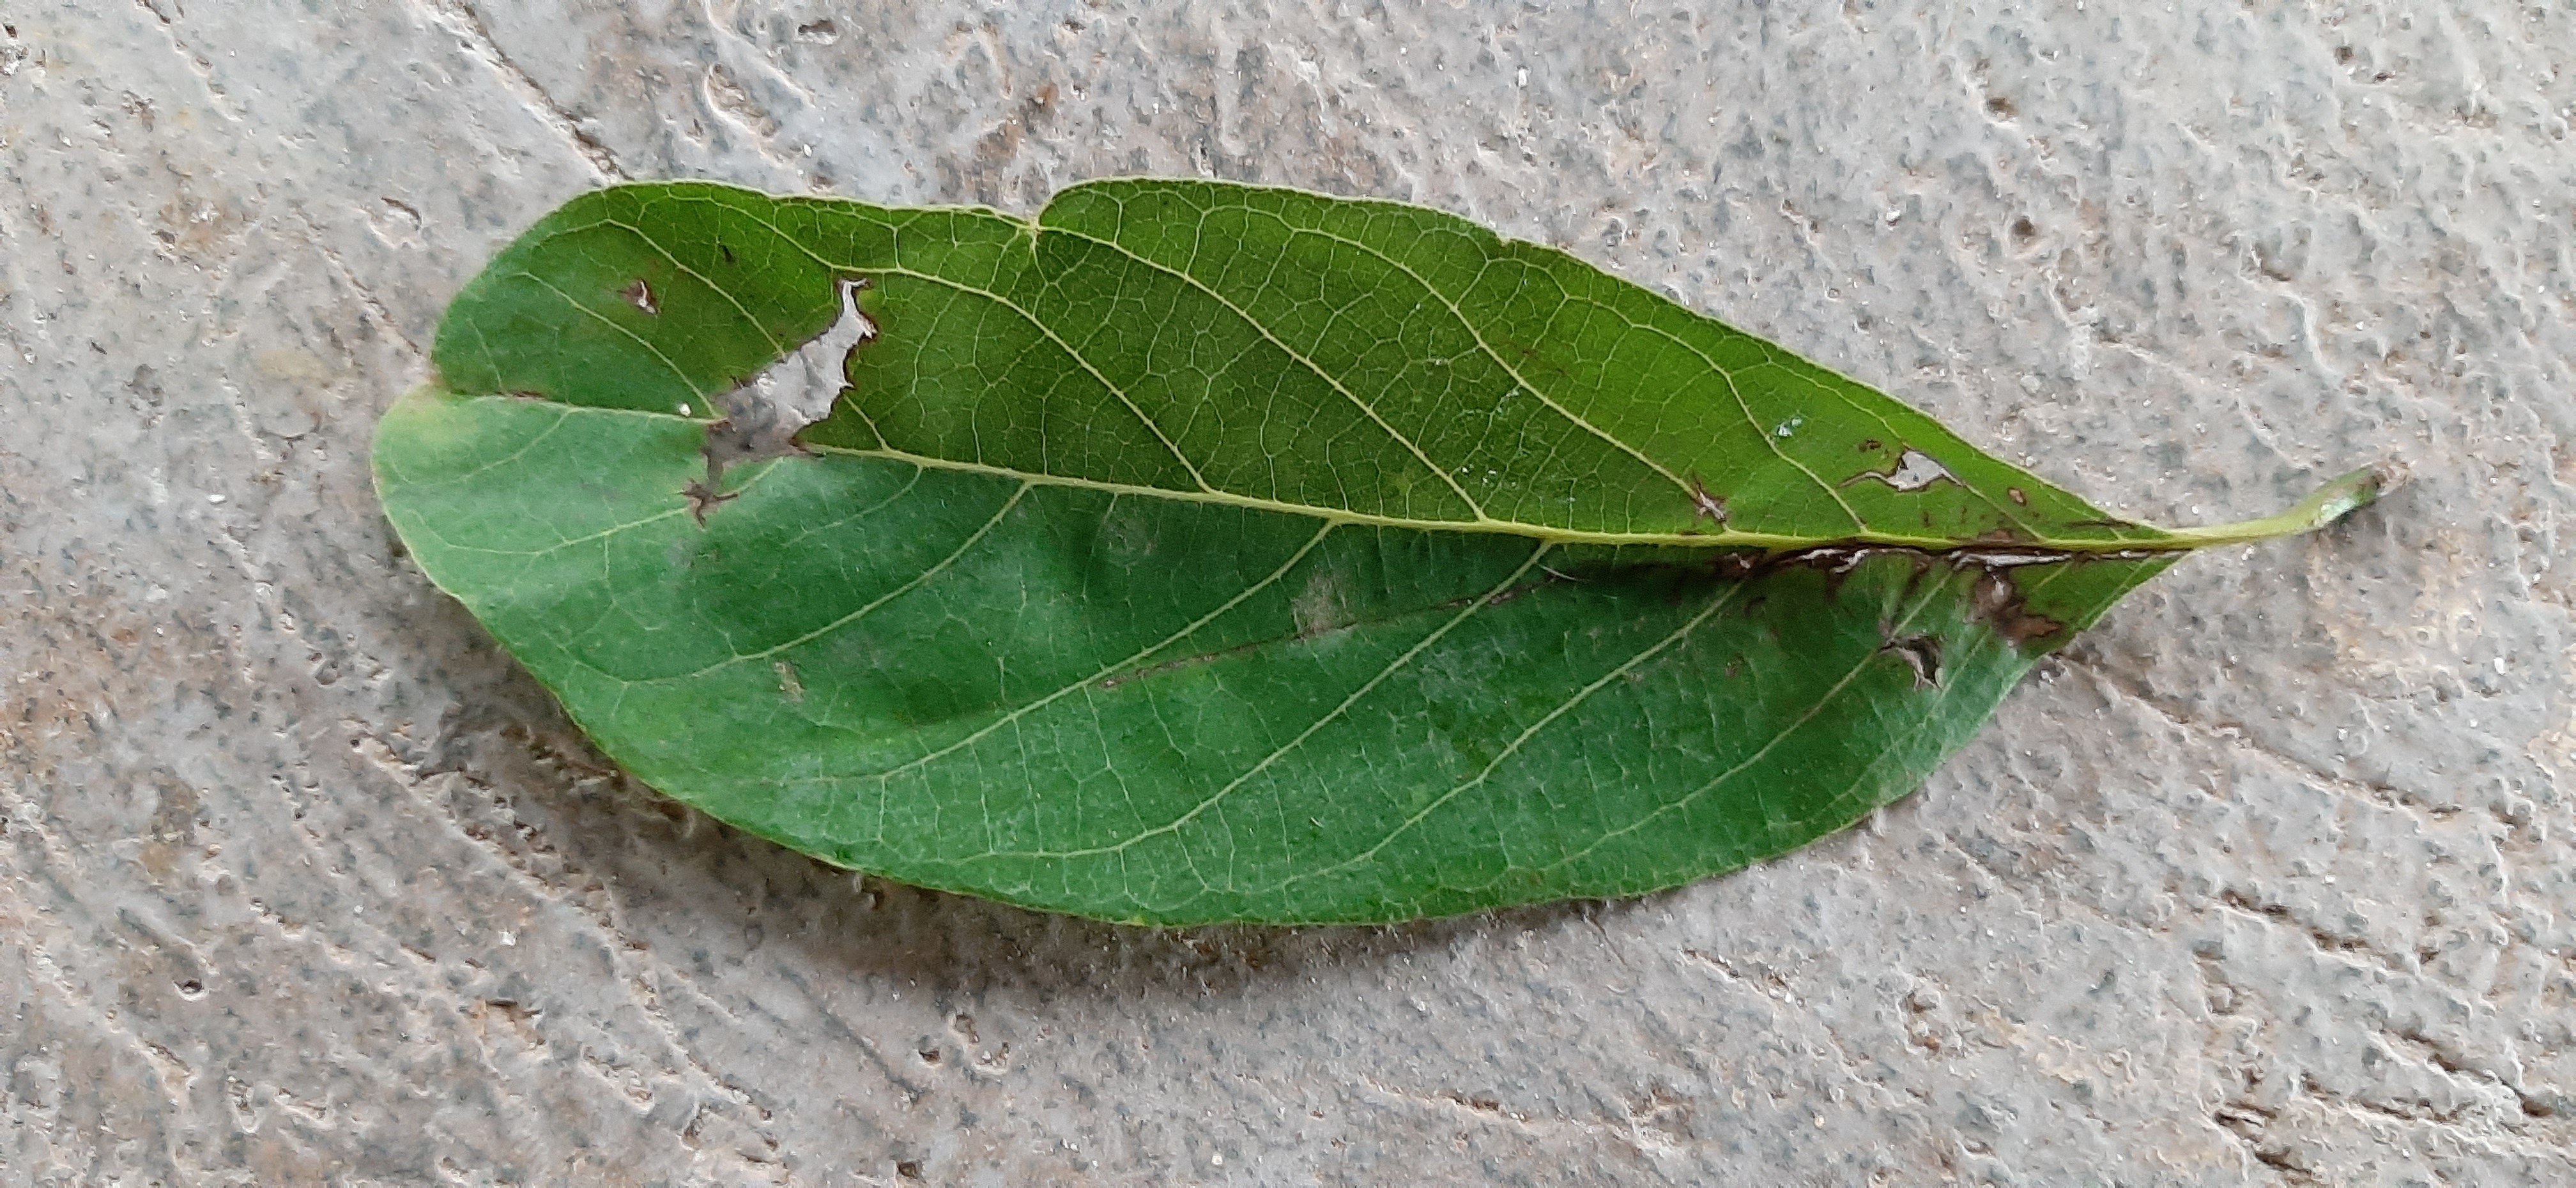
Plant: Seethapala